Wild camping

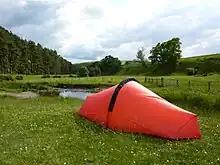
Wild Camping outside Abbey St Bathans.

Wild camping or dispersed camping is the act of camping in areas other than designated camping sites. Typically this means open countryside. This can form part of backpacking (hiking), or bikepacking, possibly along a long-distance trail.